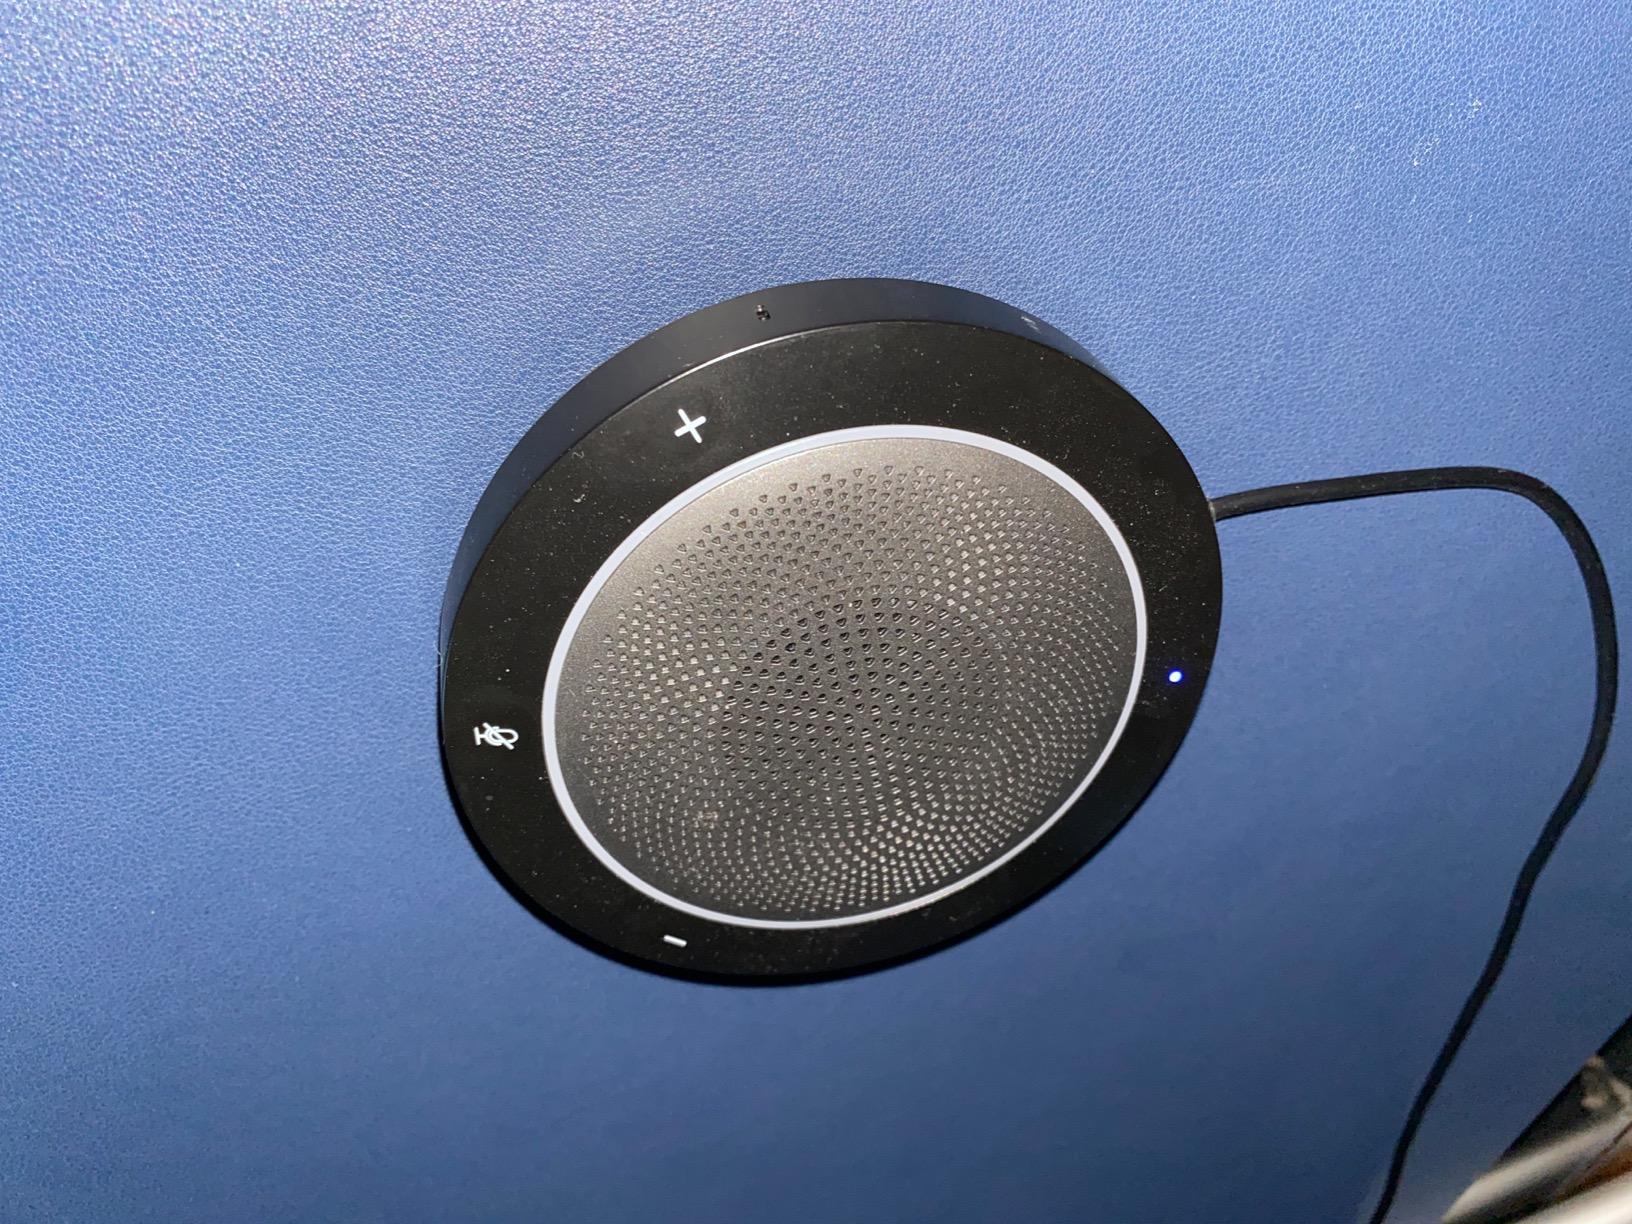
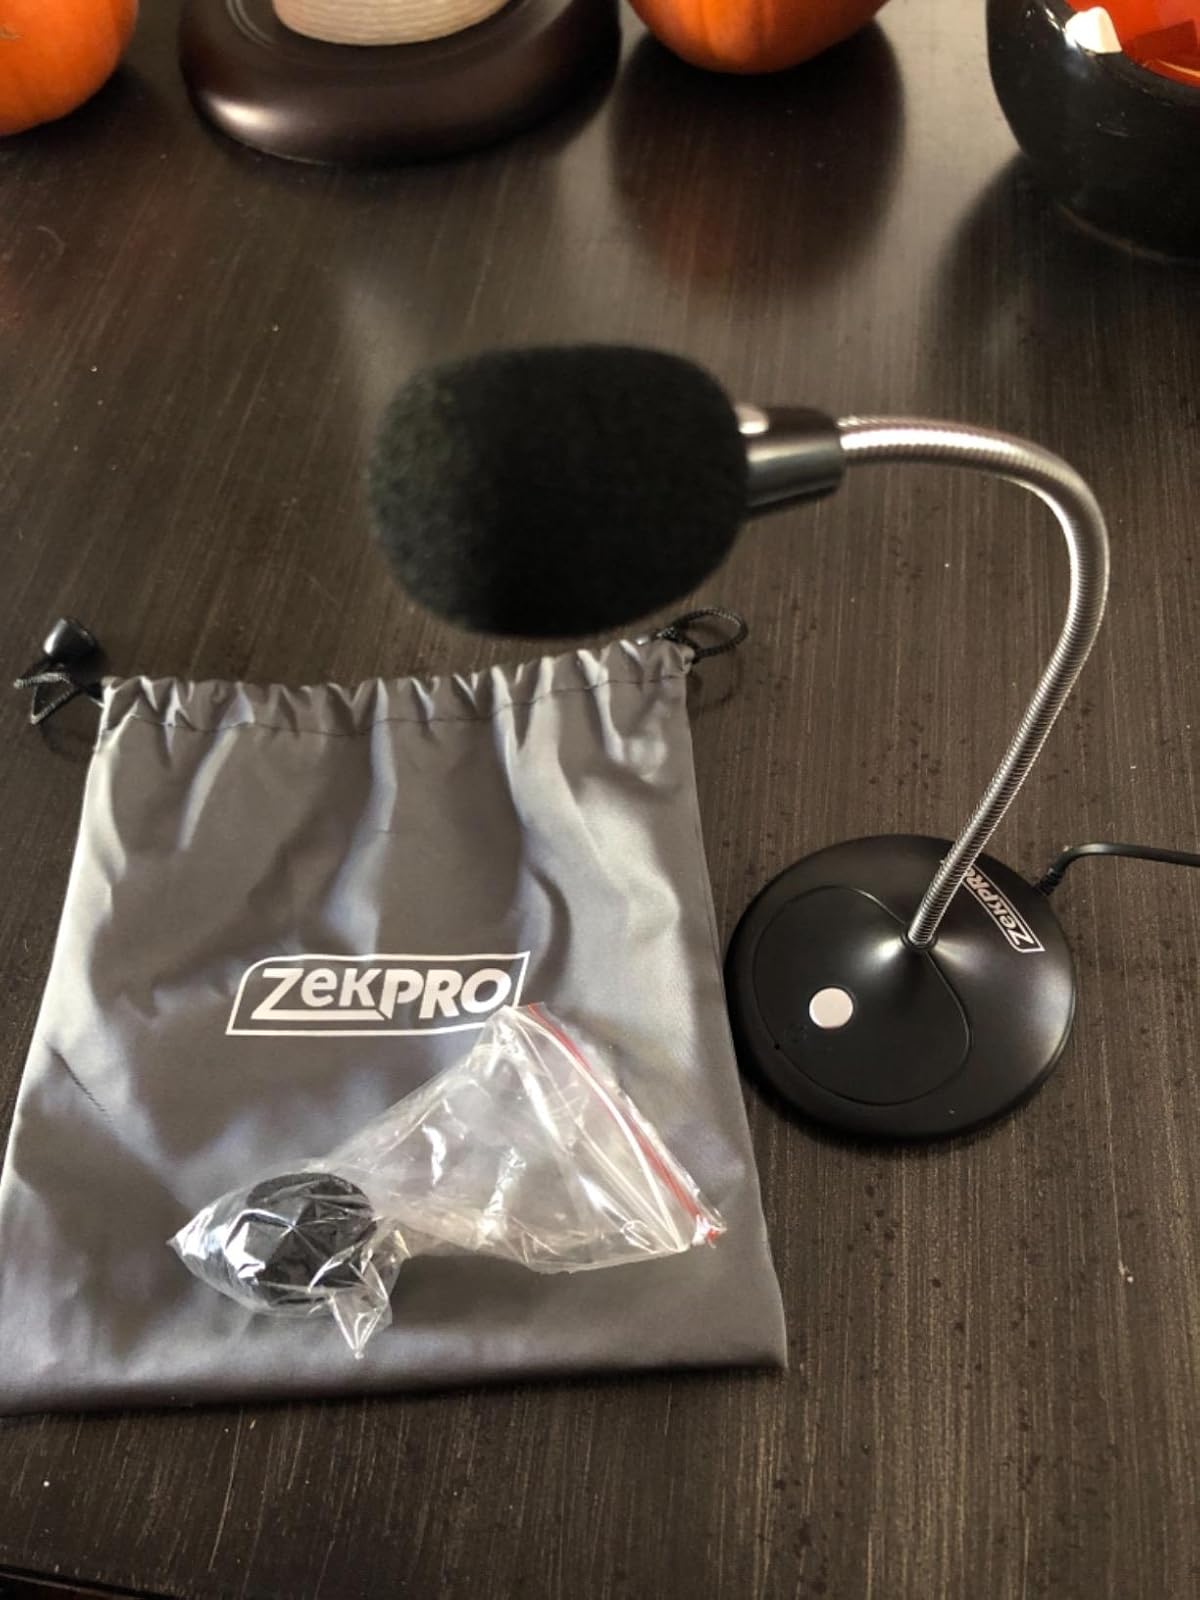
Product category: microphone
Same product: no